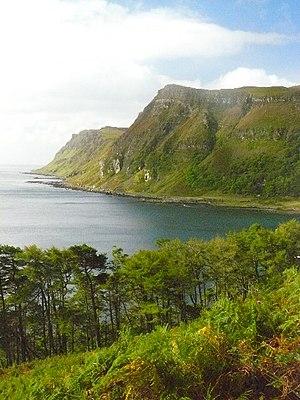
La baie de Carsaig est une baie de l'île de Mull en Écosse. Située à proximité du village de Carsaig qui lui donne son nom, la baie est plus précisément située au sud de la péninsule de la Ross of Mull.